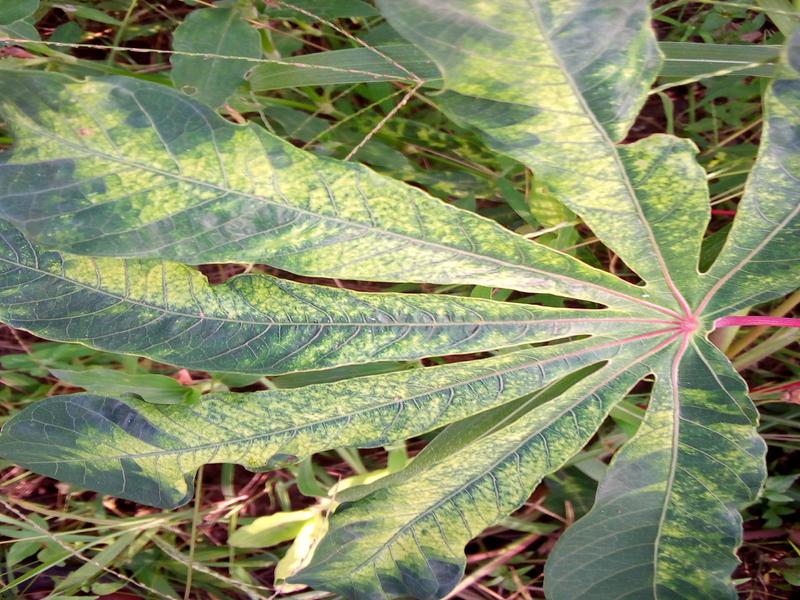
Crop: cassava
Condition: mosaic_disease